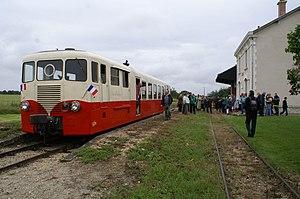
Gare d'Argy lors de l'inauguration de la gare rénovée le 19 juin 2010, en présence de l'autorail Verney du chemin de fer touristique et historique Train du Bas-Berry.
Le Train du Bas-Berry est un chemin de fer touristique géré par la société pour l'animation du Blanc-Argent, qui fait circuler des trains historiques sur la ligne, à voie métrique, d'Argy à Valençay, section de l'ancienne ligne du Blanc Argent. La ligne évolue de villages en villages en traversant la campagne du Berry.
Les X 220 sont quatre autorails SNCF à voie métrique de la ligne du Blanc à Argent, construits par la SCF Verney au Mans en 1950-1951.
La gare d'Argy est une gare ferroviaire française, de la ligne de Salbris au Blanc, située sur le territoire de la commune d'Argy, dans le département de l'Indre, en région Centre-Val de Loire.